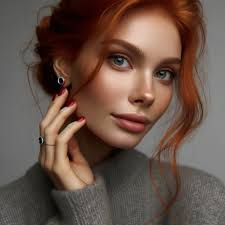
Gender: women